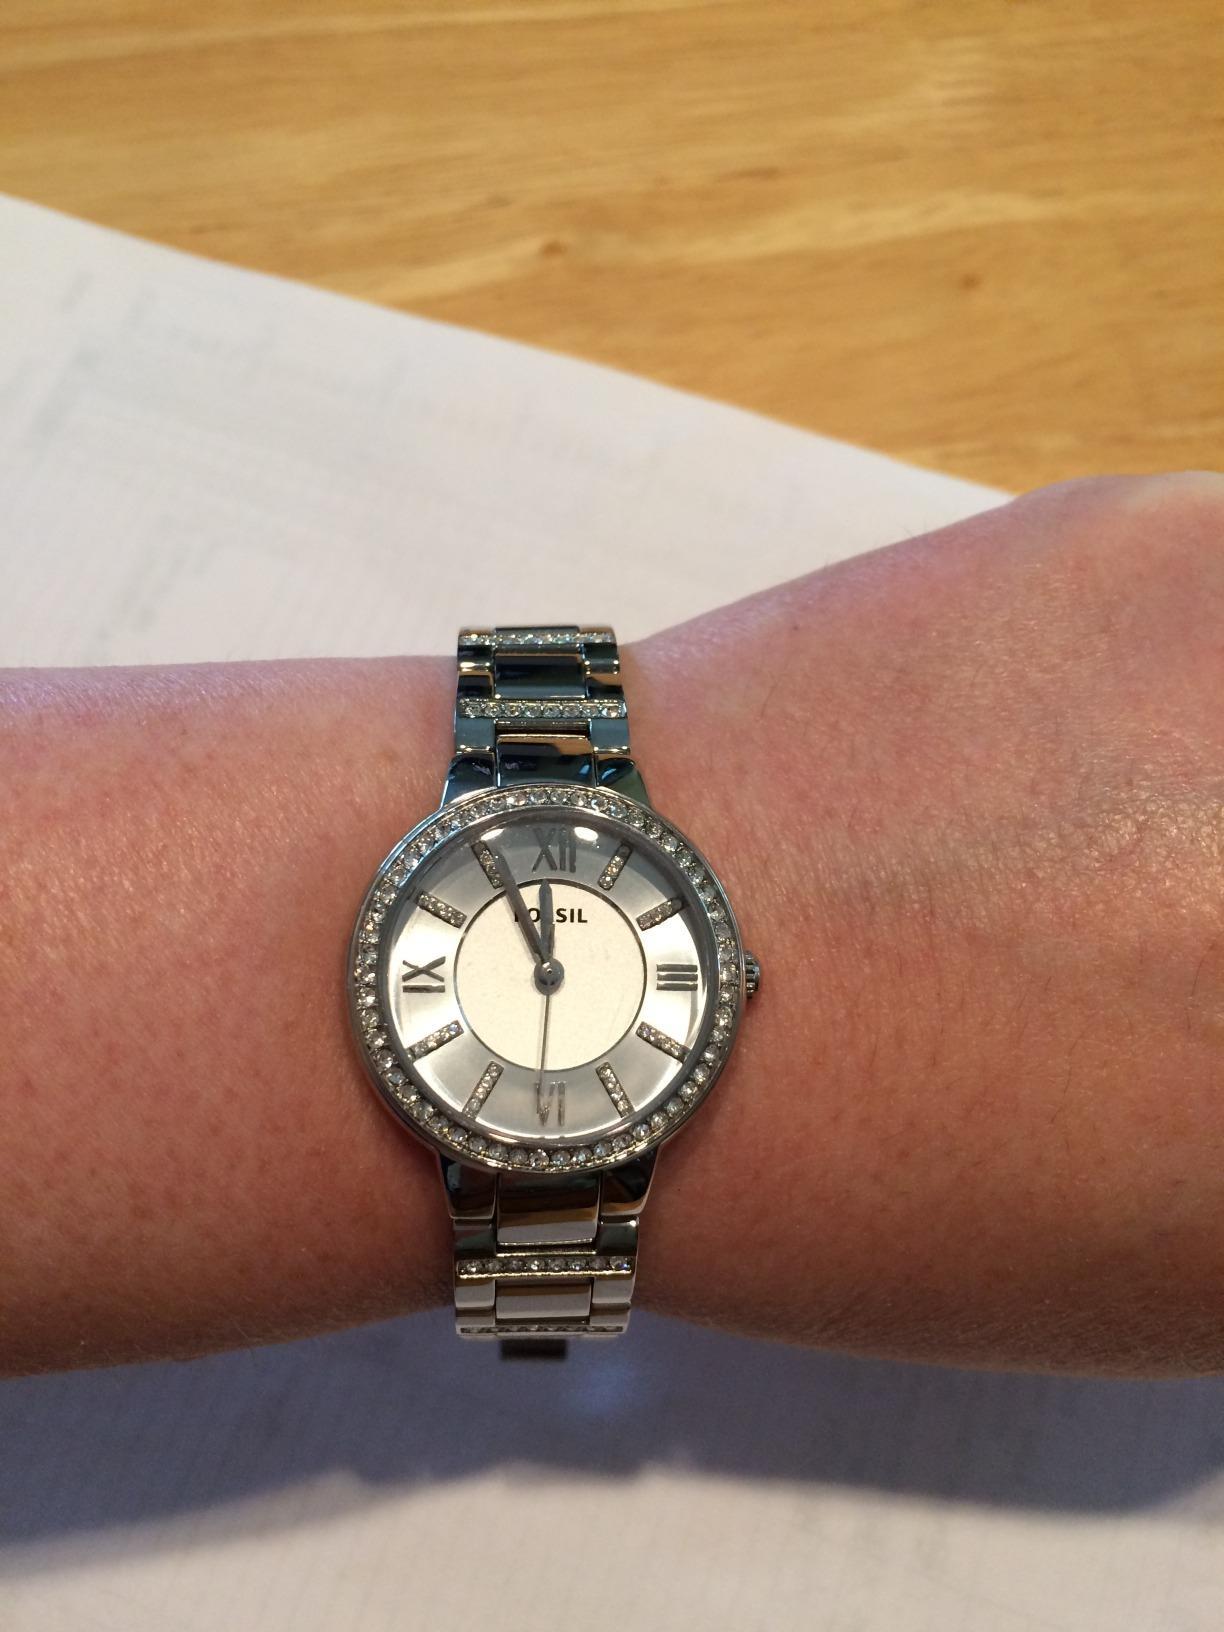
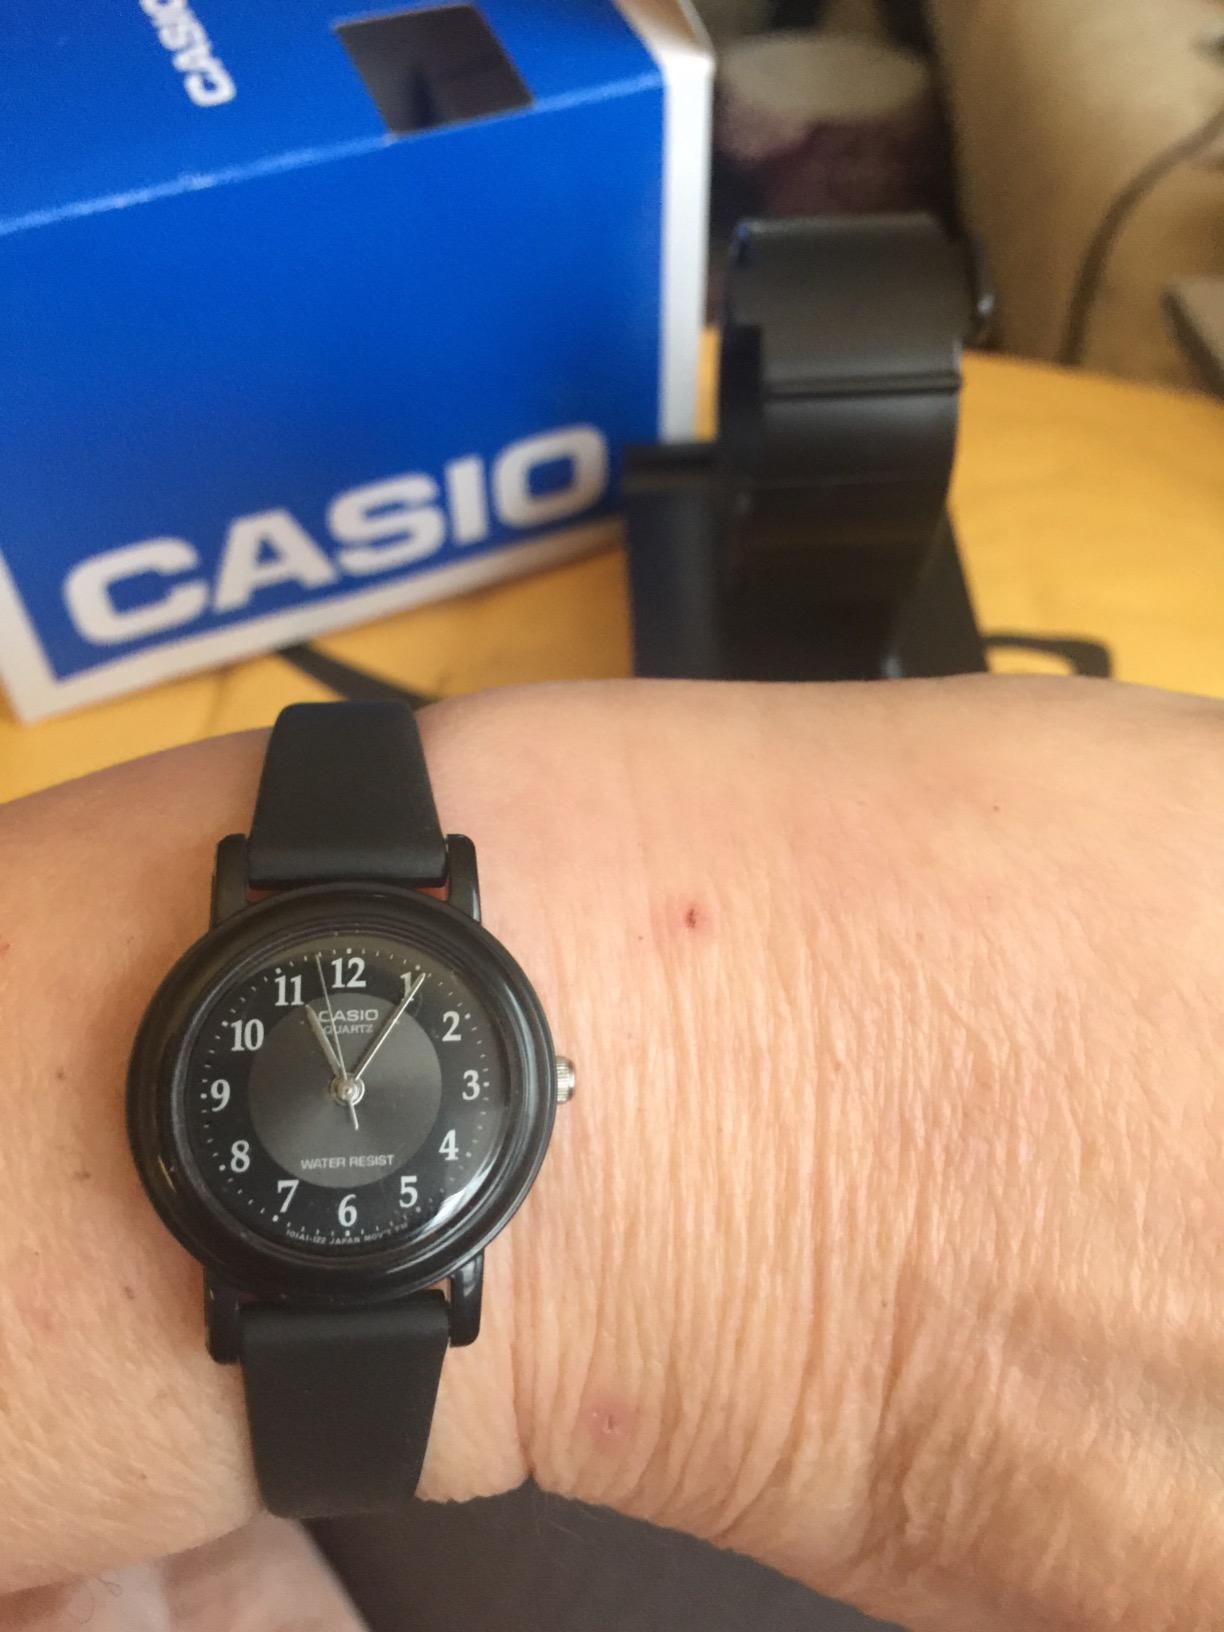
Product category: accessories_watch
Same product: no